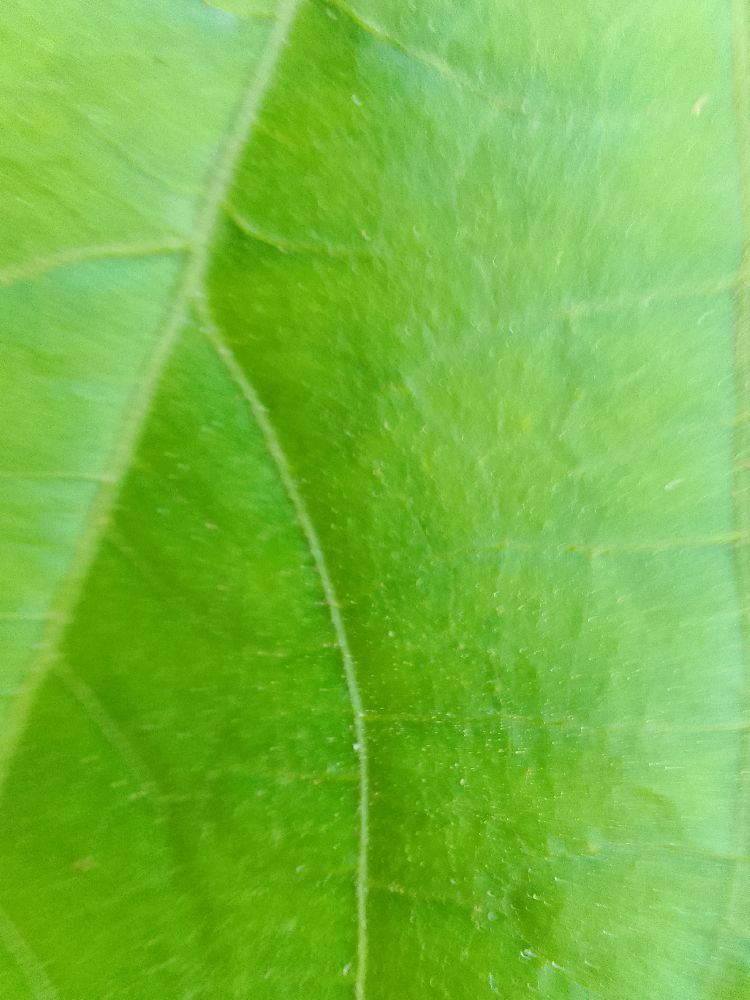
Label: healthy